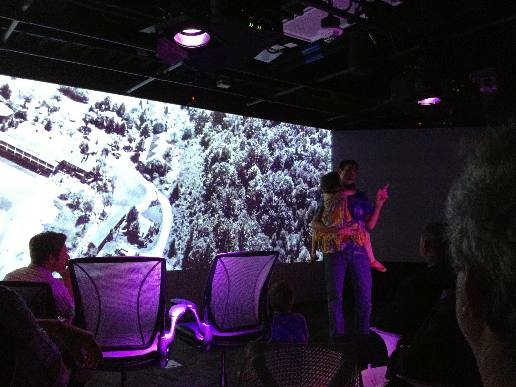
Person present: No